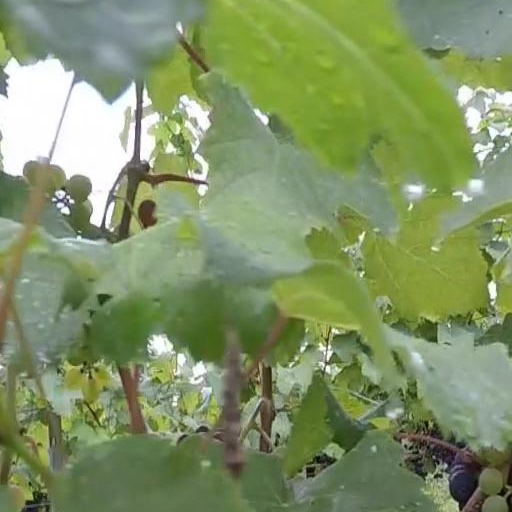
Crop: grape